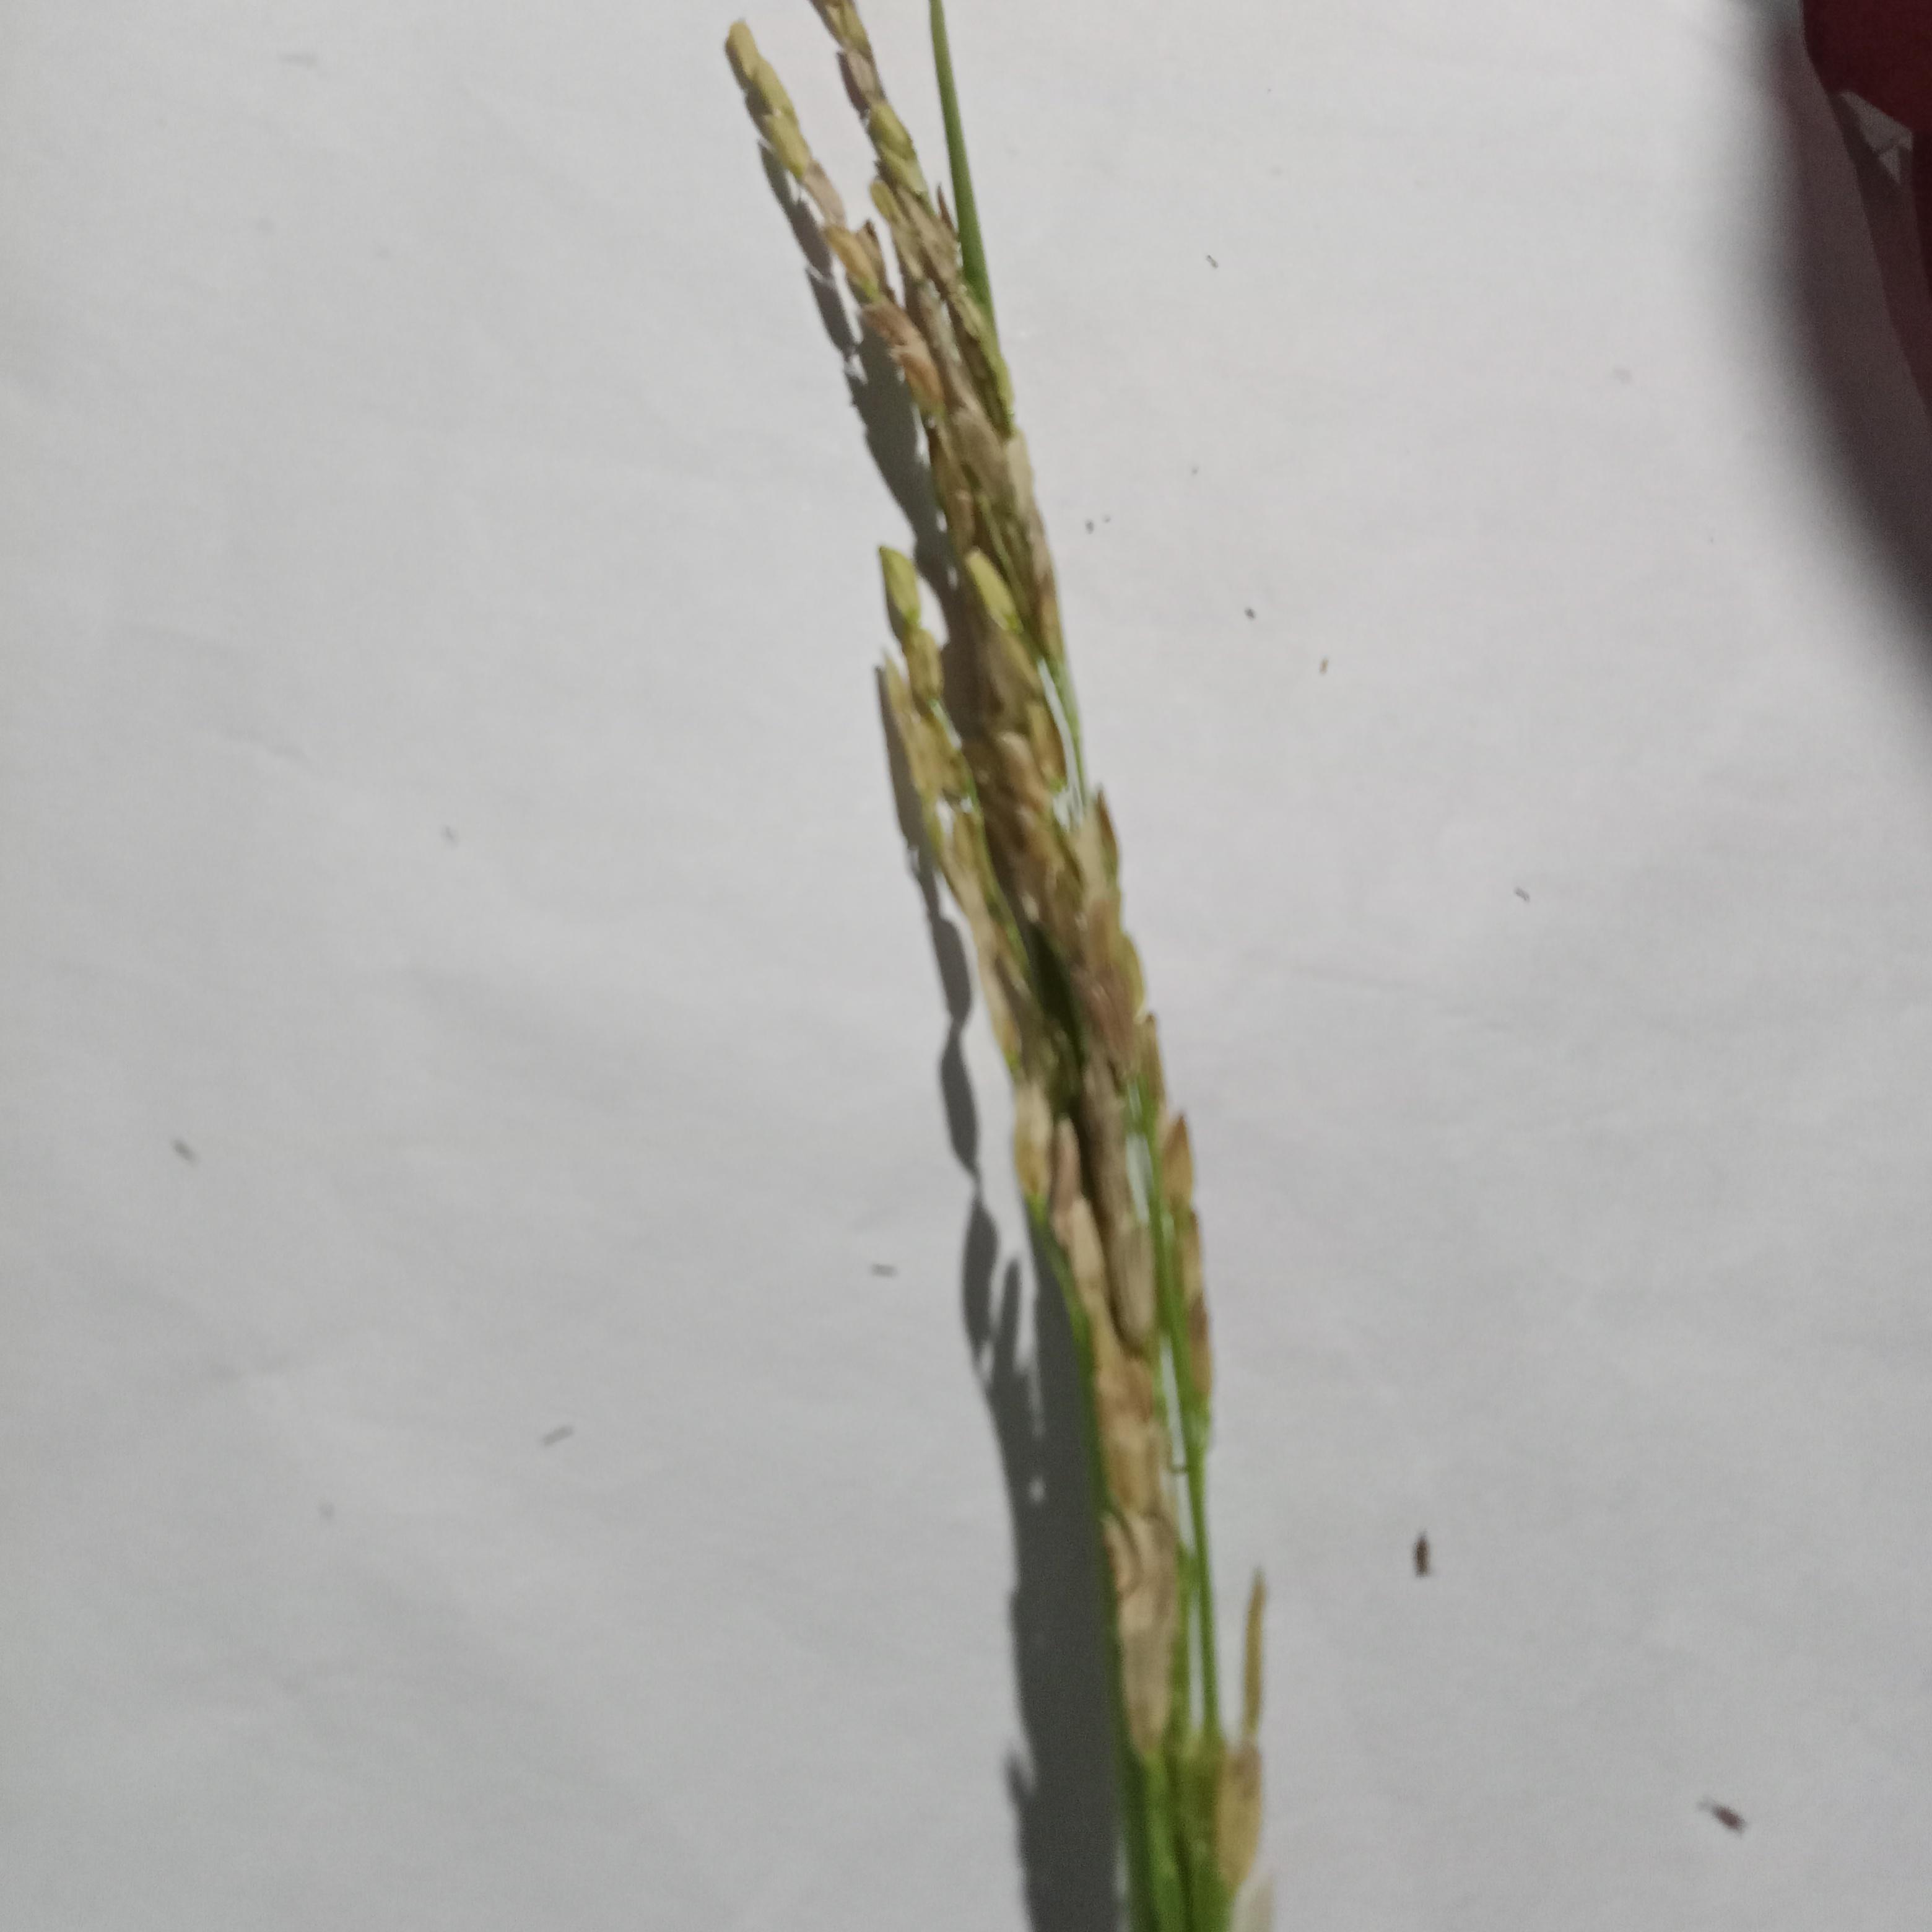
Label: Rice___Neck_Blast